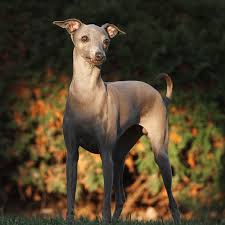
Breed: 238-n000099-Italian_greyhound